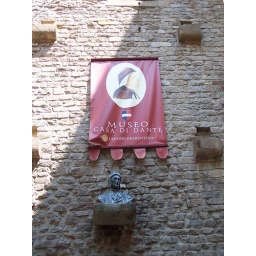
A sign for the museum and house of the author Dante in Florence, Italy